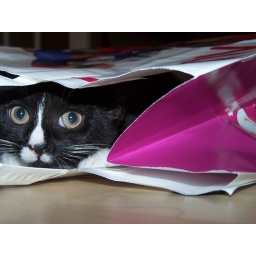
cat in the bag